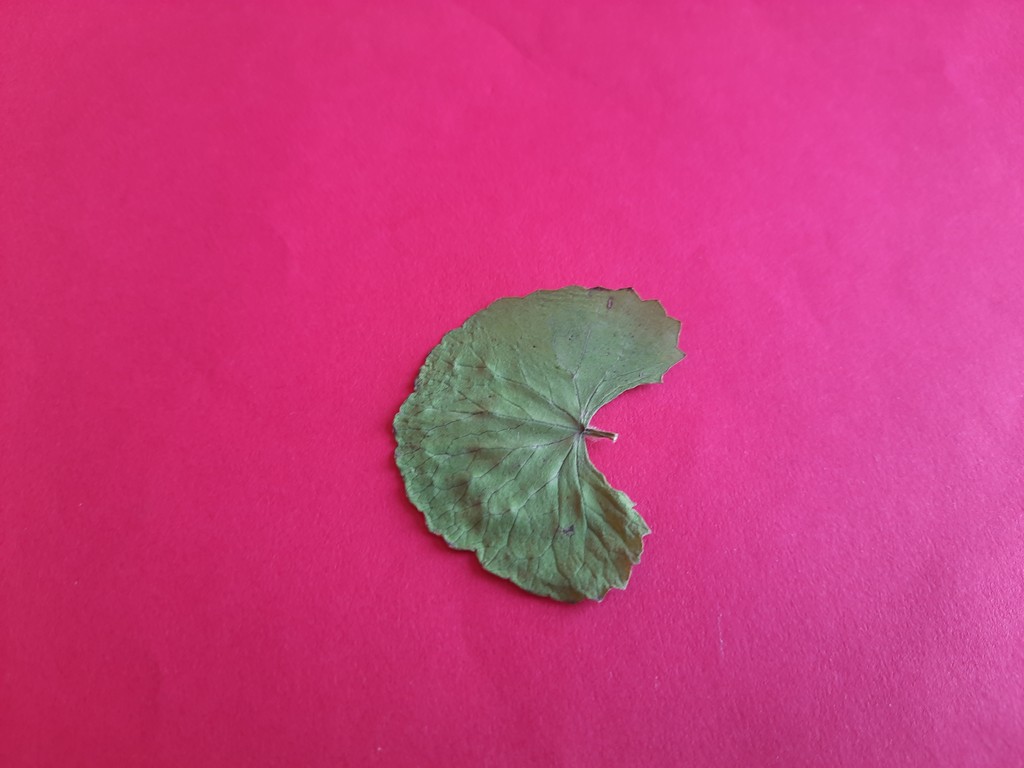
Label: Dried